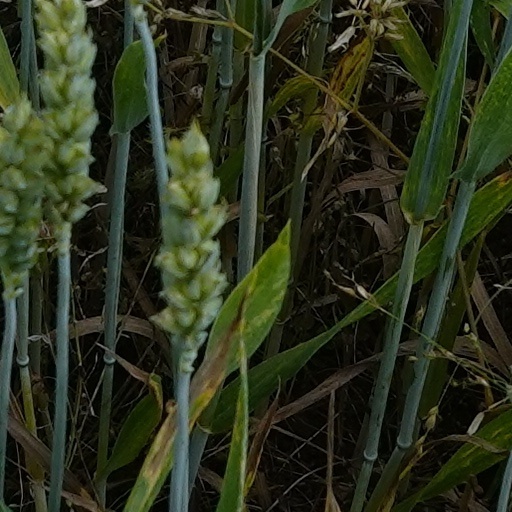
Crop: wheat